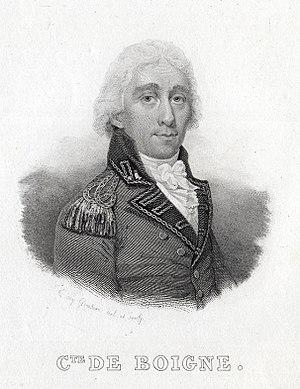
Le département de la Savoie est un département français de la région Auvergne-Rhône-Alpes, dont le chef-lieu est la ville de Chambéry. Ses habitants sont connus sous le nom de Savoyards. L'Insee et La Poste lui attribuent le code 73.
Benoît Leborgne, plus connu sous le nom de Benoît de Boigne, comte de Boigne ou encore général-comte de Boigne, né le 8 mars 1751 à Chambéry et mort dans la même ville, le 21 juin 1830, est un aventurier savoyard qui fit fortune aux Indes. Il fut également nommé président du conseil général du département du Mont-Blanc par l'empereur Napoléon Iᵉʳ.